Hoboken, New Jersey

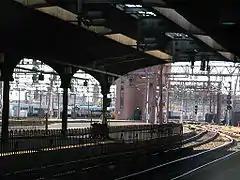
The trackage of Hoboken Terminal

According to the United States Census Bureau, the city has a total area of , including of land and of water (37.50%).